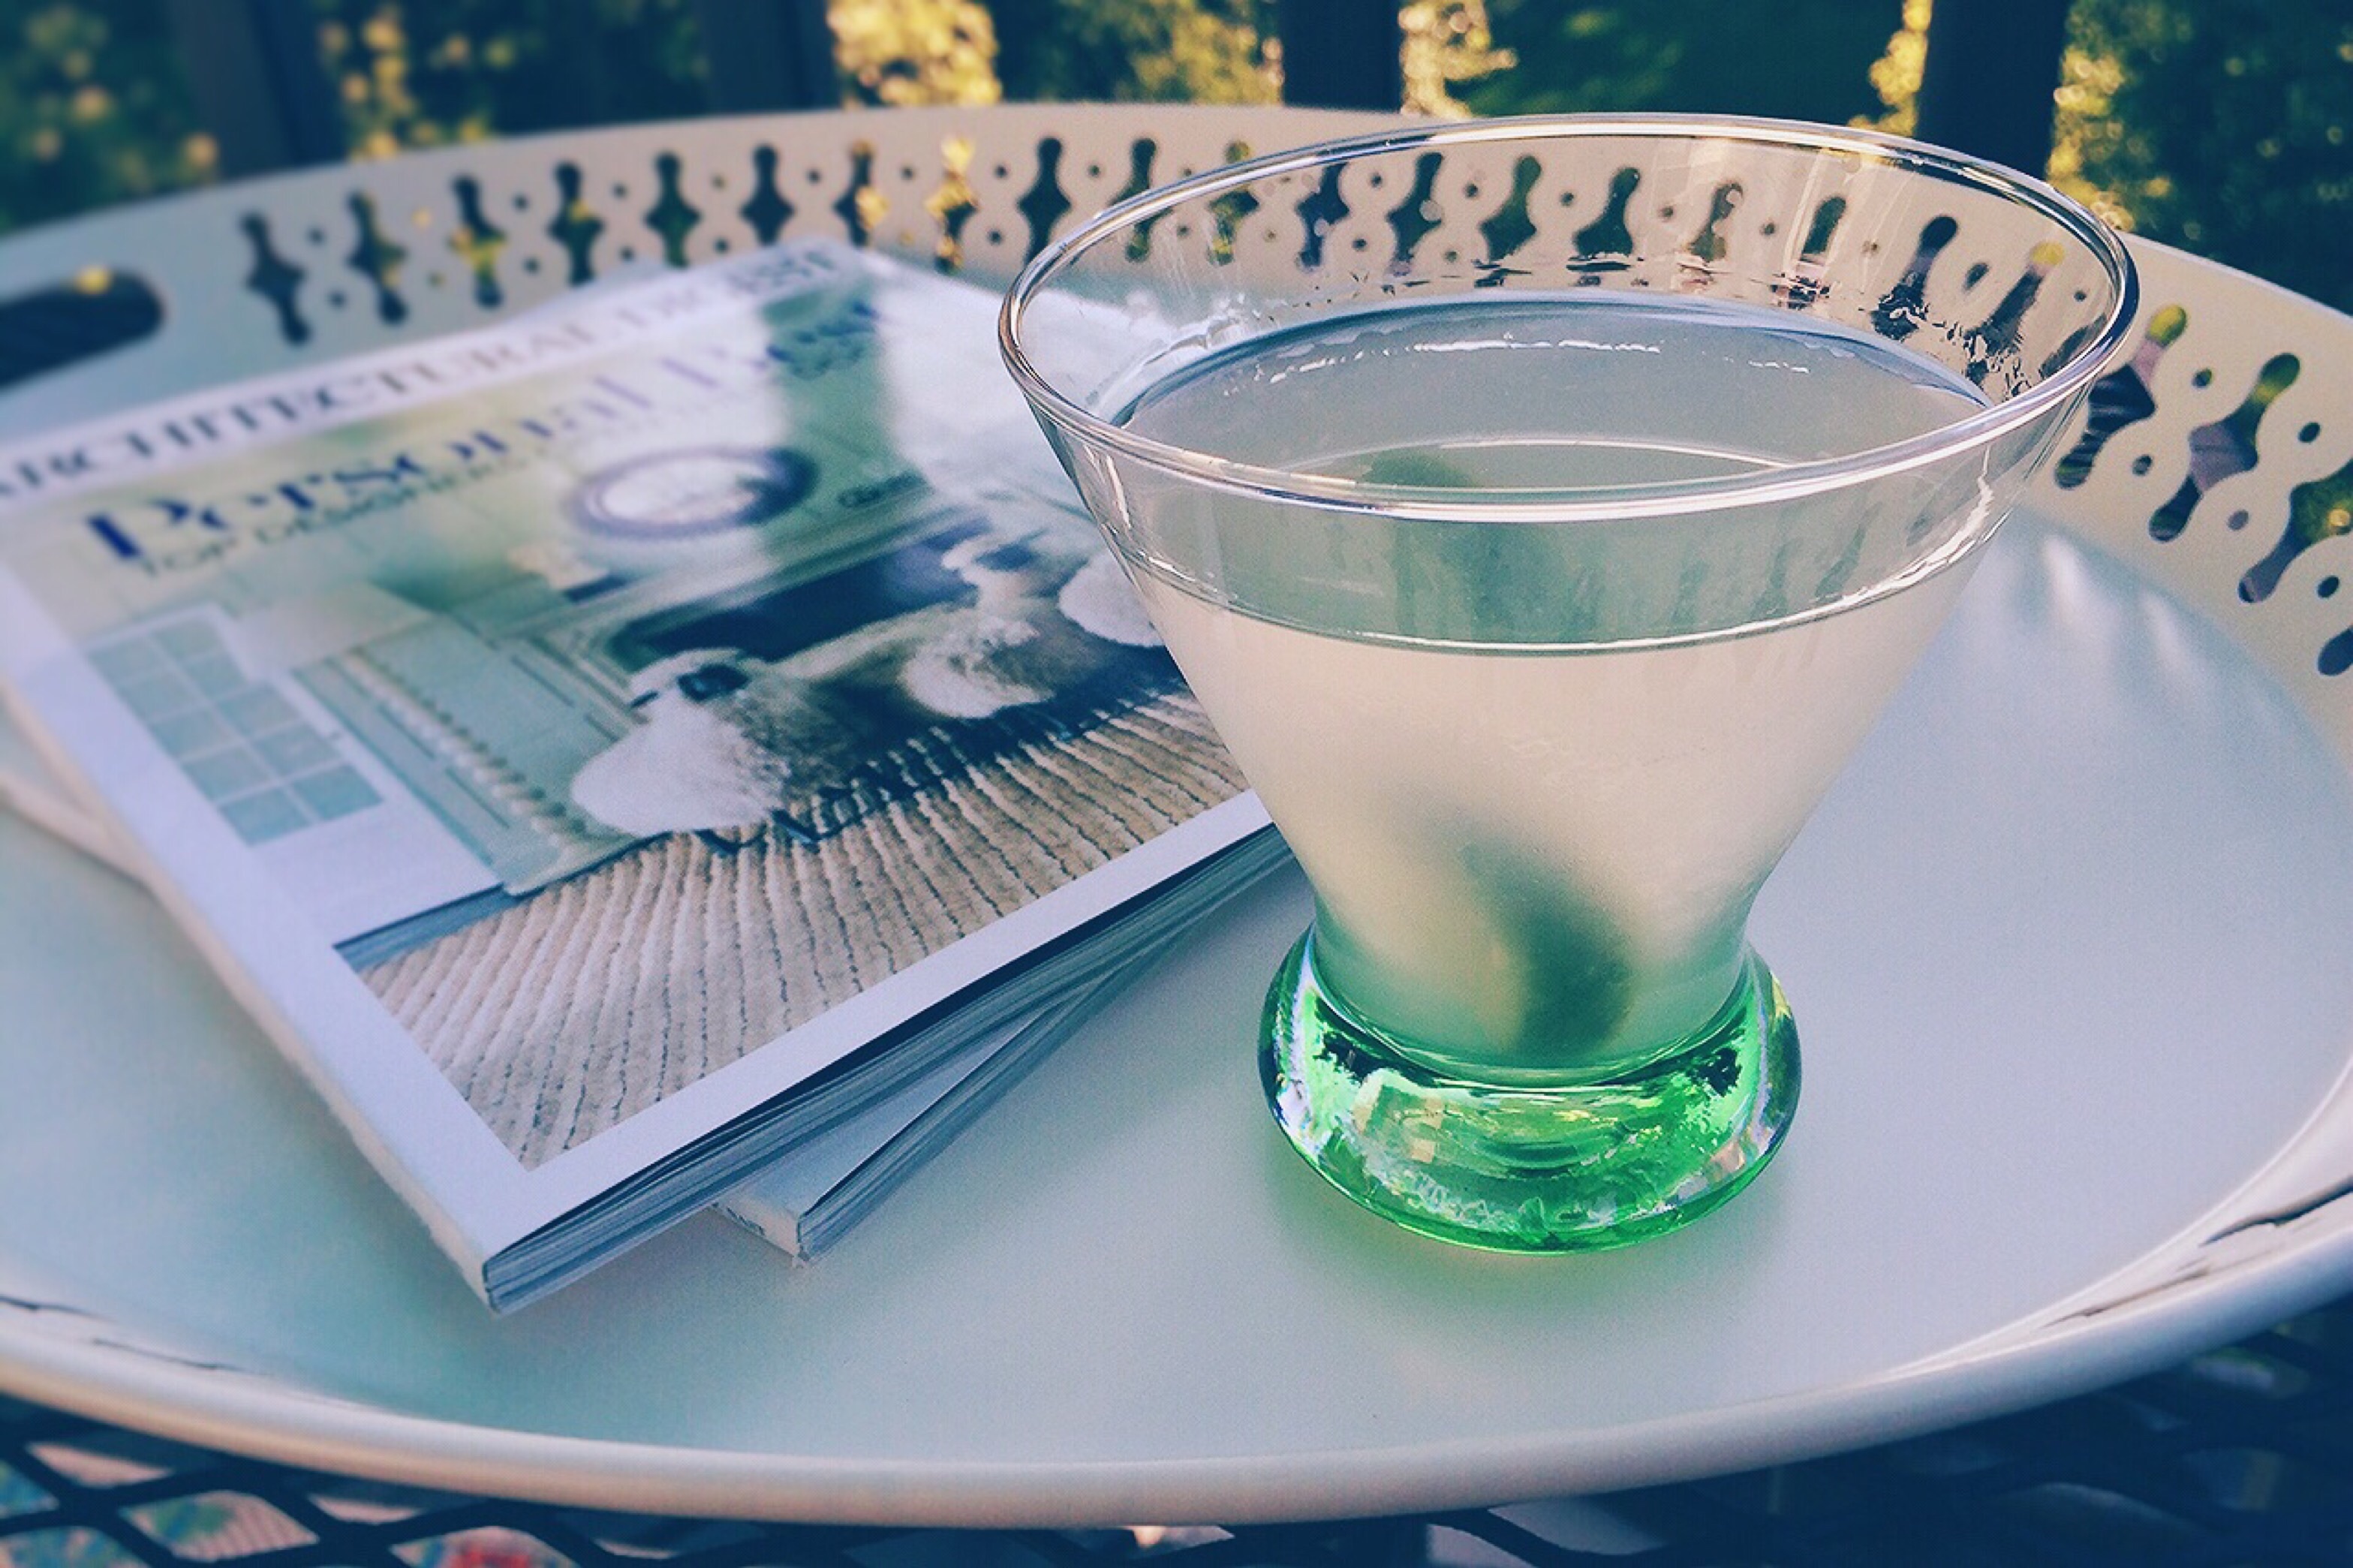
glass, green, beverage, drink, blue, alcohol, cocktail, martini, liqueur, distilled beverage